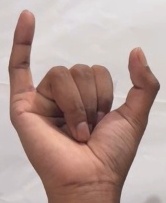
ASL sign: Y